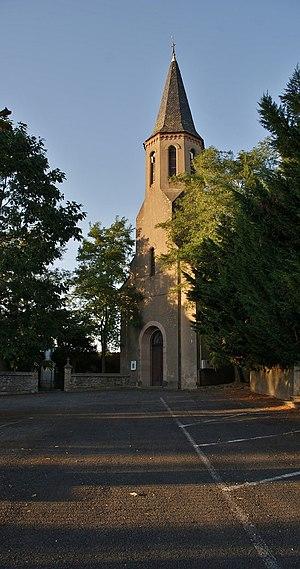
église Saint Cyr
Saint-Cirgue est une commune française située dans le département du Tarn, en région Occitanie.